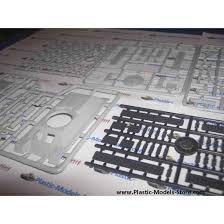
Label: Self Propelled Artillery